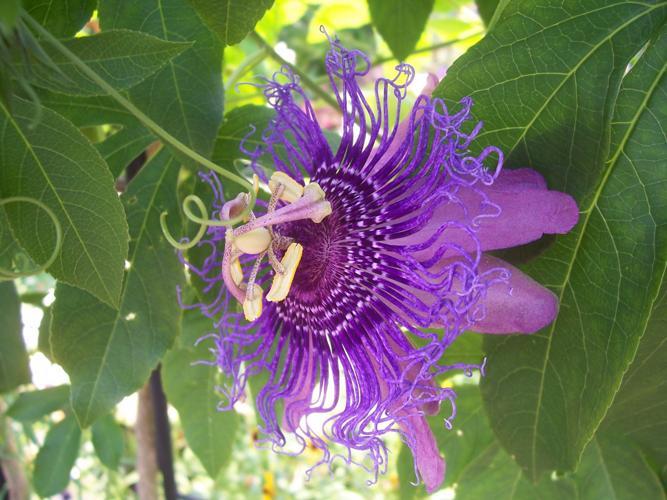
Label: passion flower